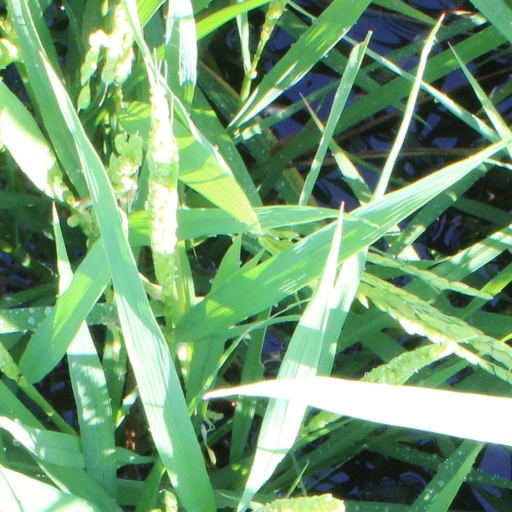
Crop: rice